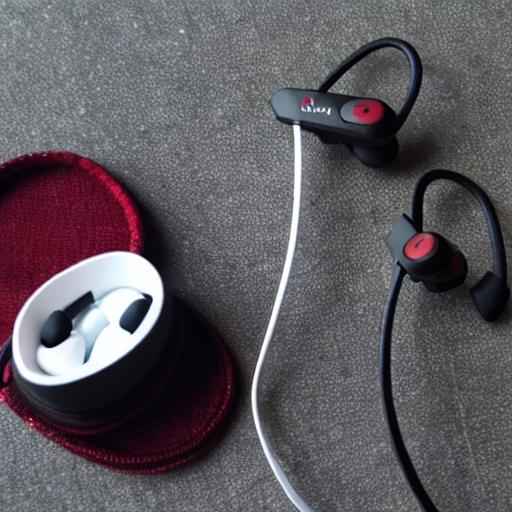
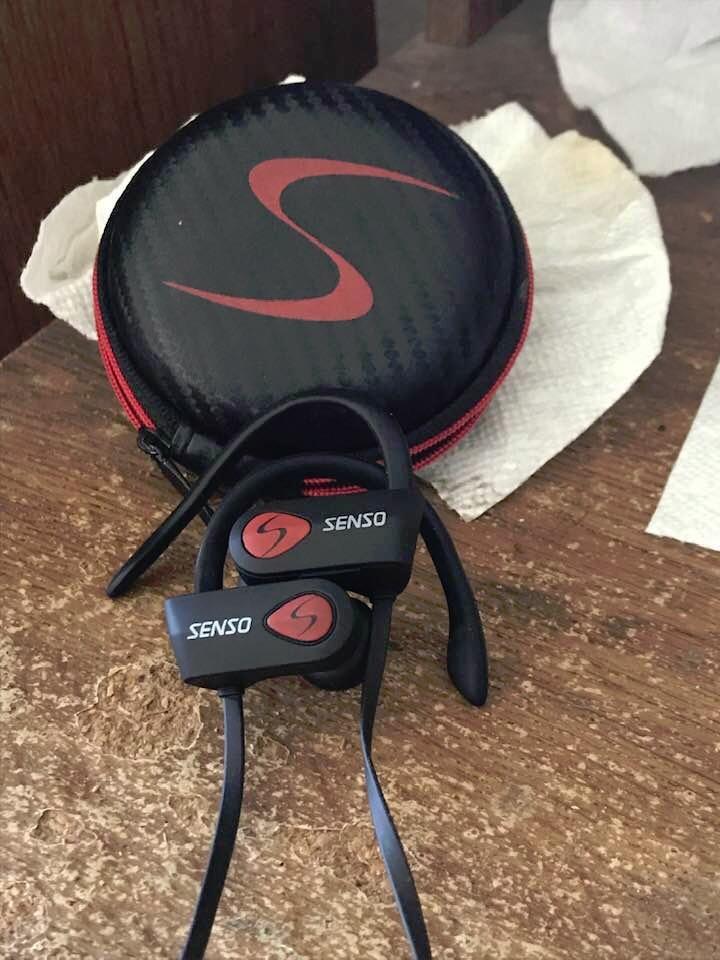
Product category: earbuds
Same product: no